McMorran Place

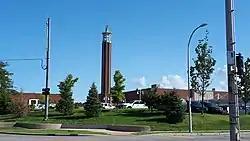
The tower at McMorran Place.

McMorran Arena is an entertainment complex in Port Huron, Michigan consisting of a 4,800-seat multi-purpose arena and a theater. It was designed by Alden B. Dow and built in 1960 for $3.5 million (equivalent to $ million in ). The exterior of the complex is faced with red brick with limestone accents.